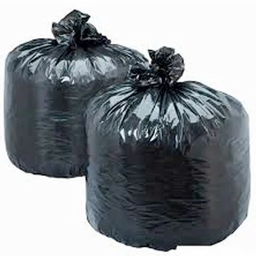
Label: plastic